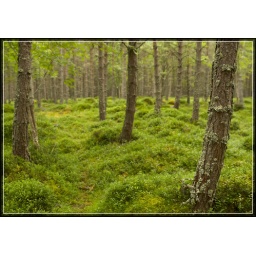
Green mossy undergrowth and lichen-covered Scots Pine trees in a small forest around the Linn of Dee